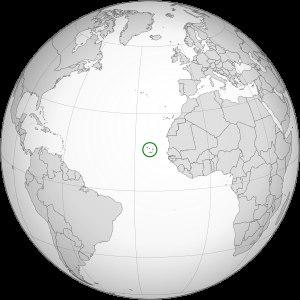
L’archipel du Cap-Vert est situé dans l’océan Atlantique, à 571 km de la côte ouest de l’Afrique. Il est composé de dix îles, dont neuf sont habitées, et de plusieurs îlots.